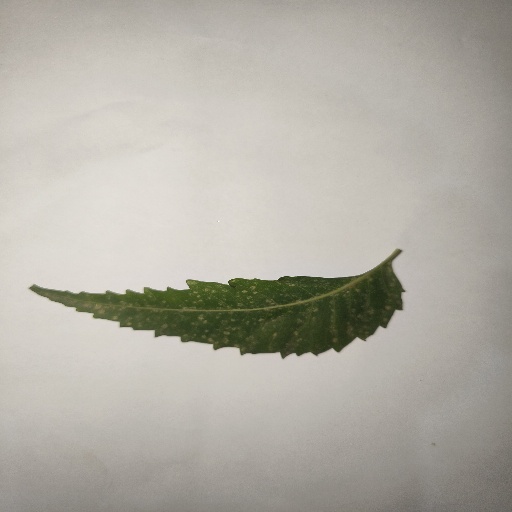
Species: Neem
Leaf condition: Powdery Mildew